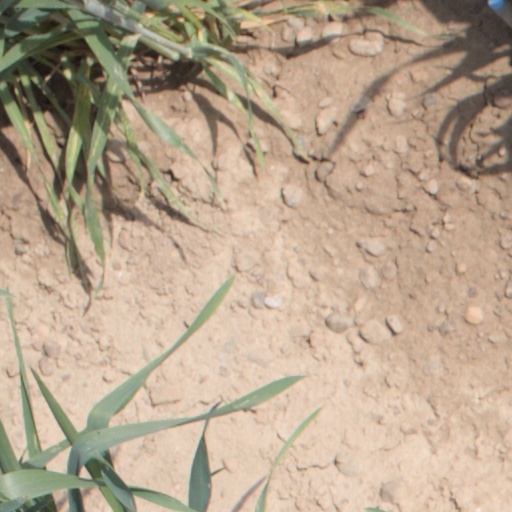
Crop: wheat